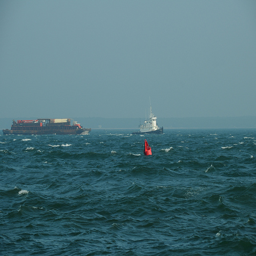
A buoy near a tug boat pulling a barge in the ocean.
A couple of boats floating on top of the ocean.
A red buoy and two ships are in the ocean.
A full view of an open area with nature.

a boat a larger ship a buoy and water